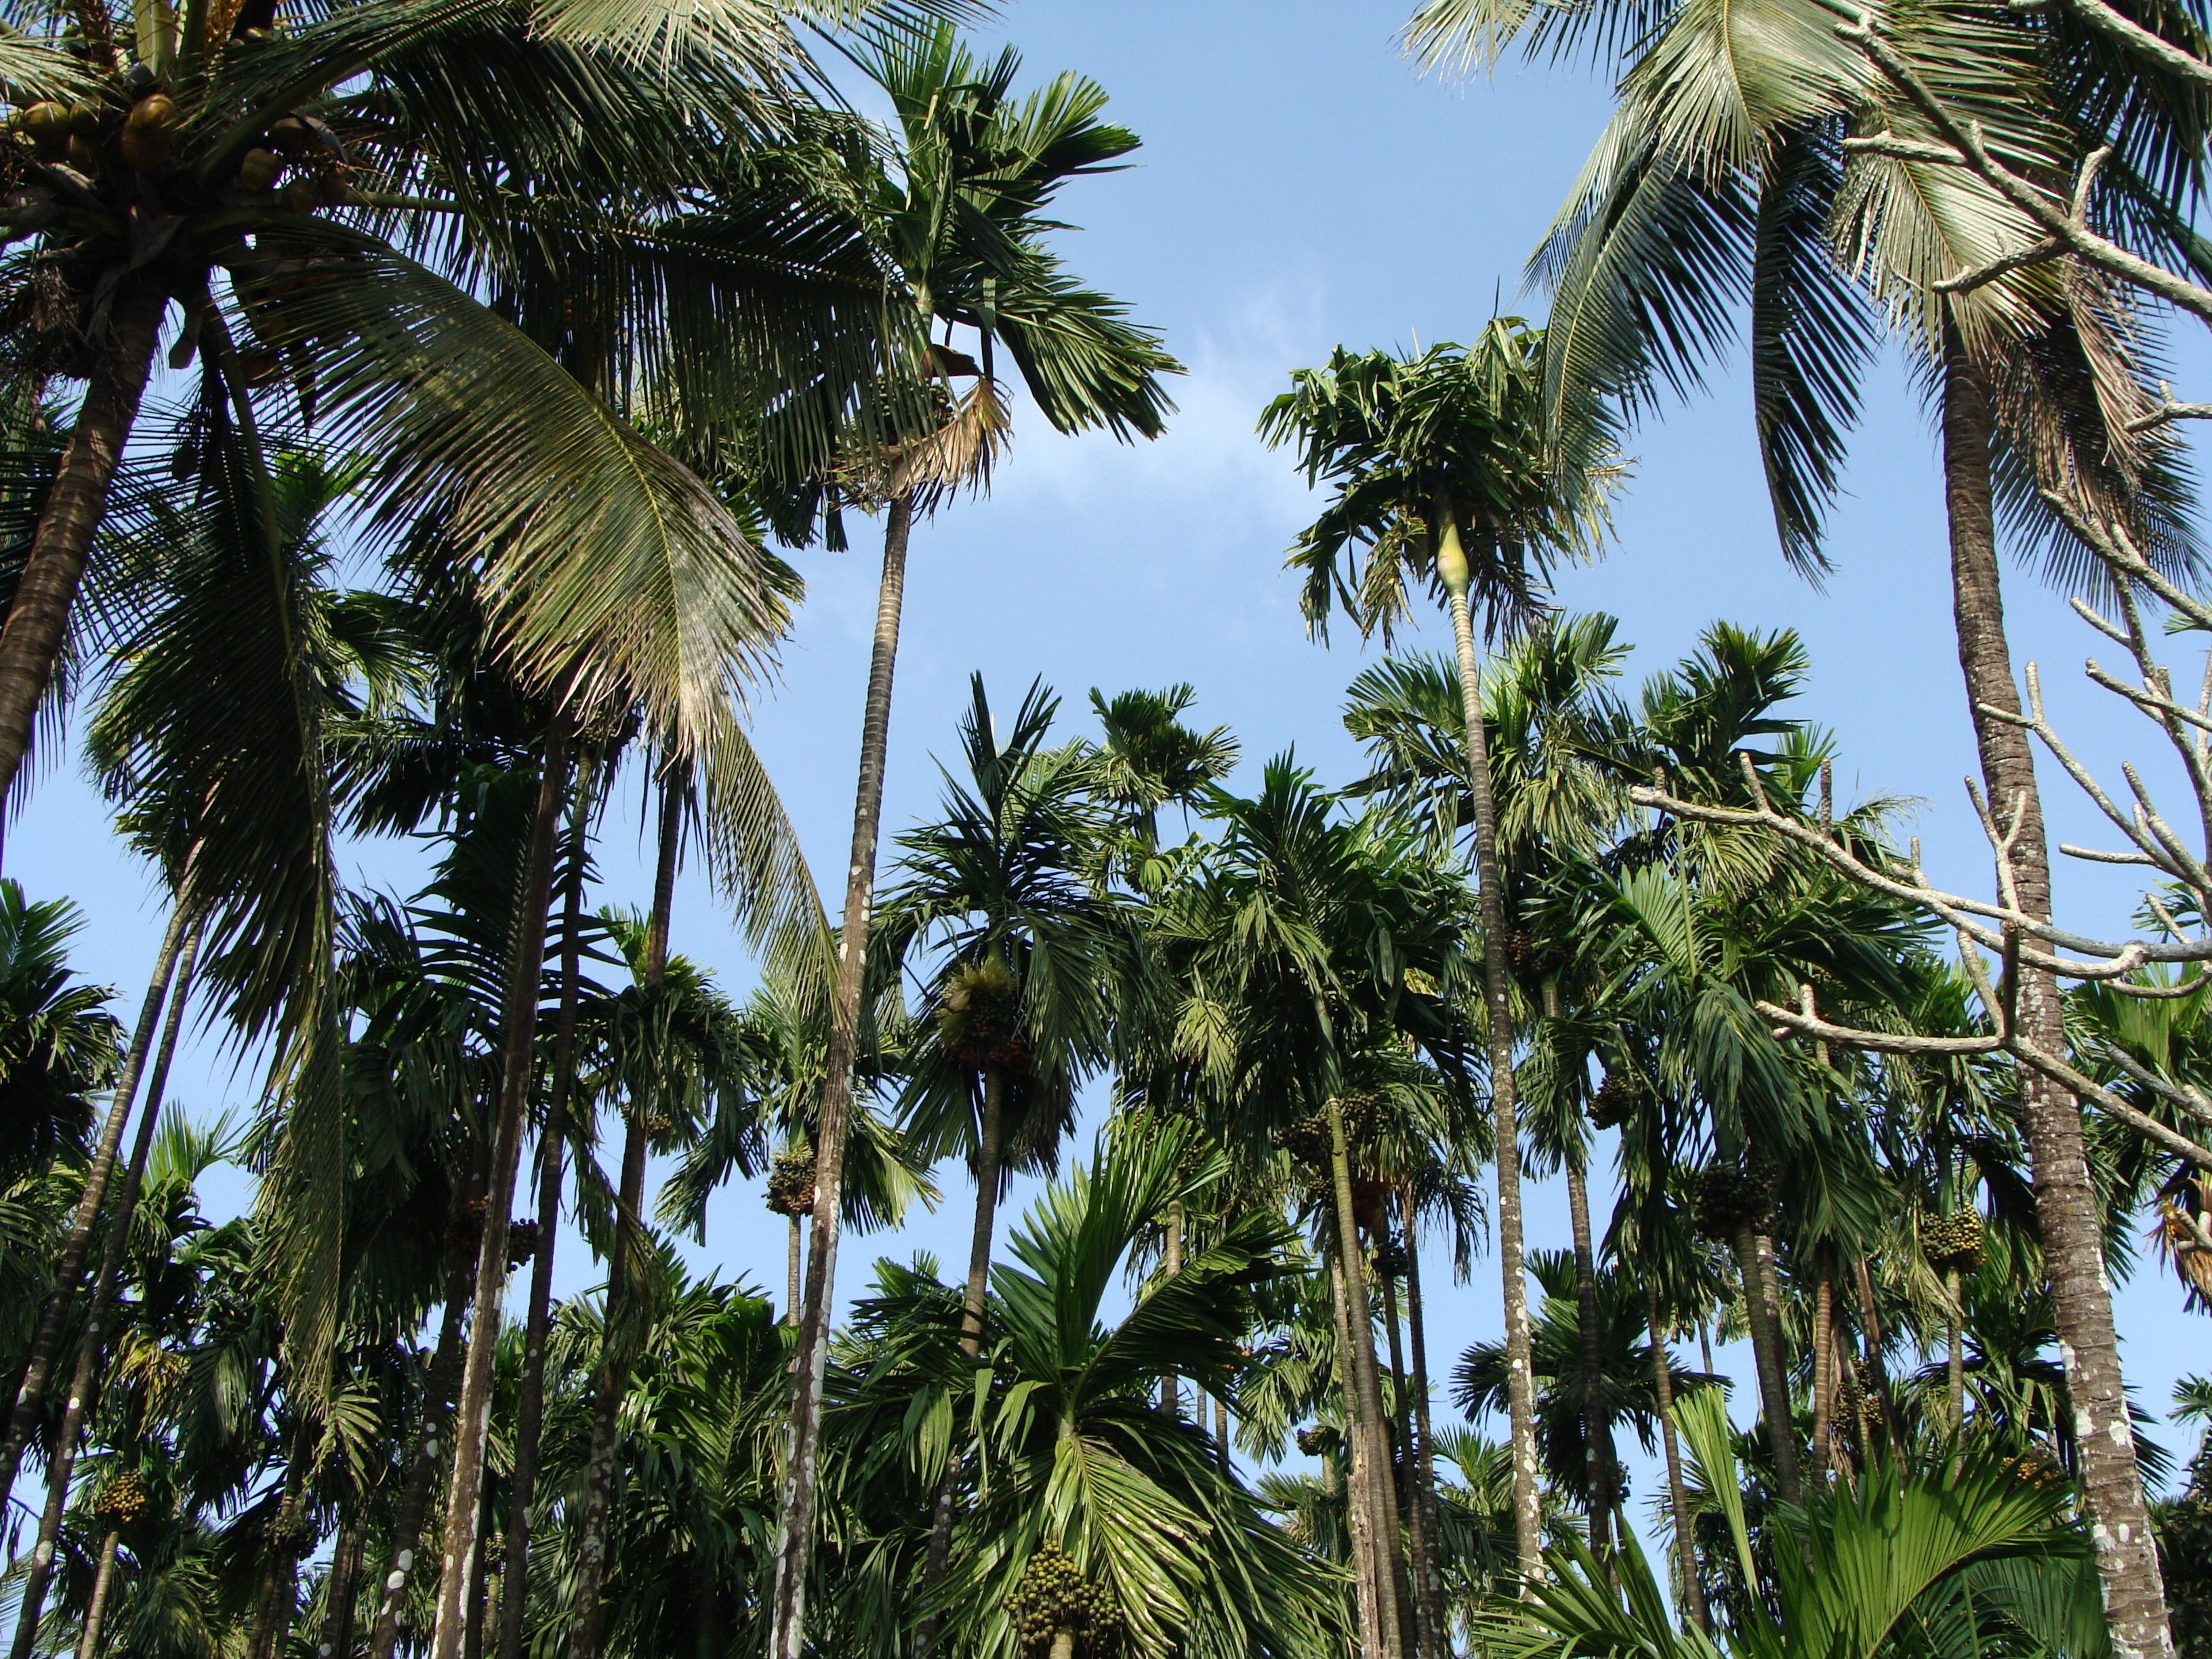
beach, tree, plant, flower, orchard, vacation, jungle, botany, flora, vegetation, rainforest, plantation, india, caribbean, tropics, karnataka, flowering plant, date palm, woody plant, land plant, arecales, palm family, borassus flabellifer, uttar kannada, arecanut, malnad